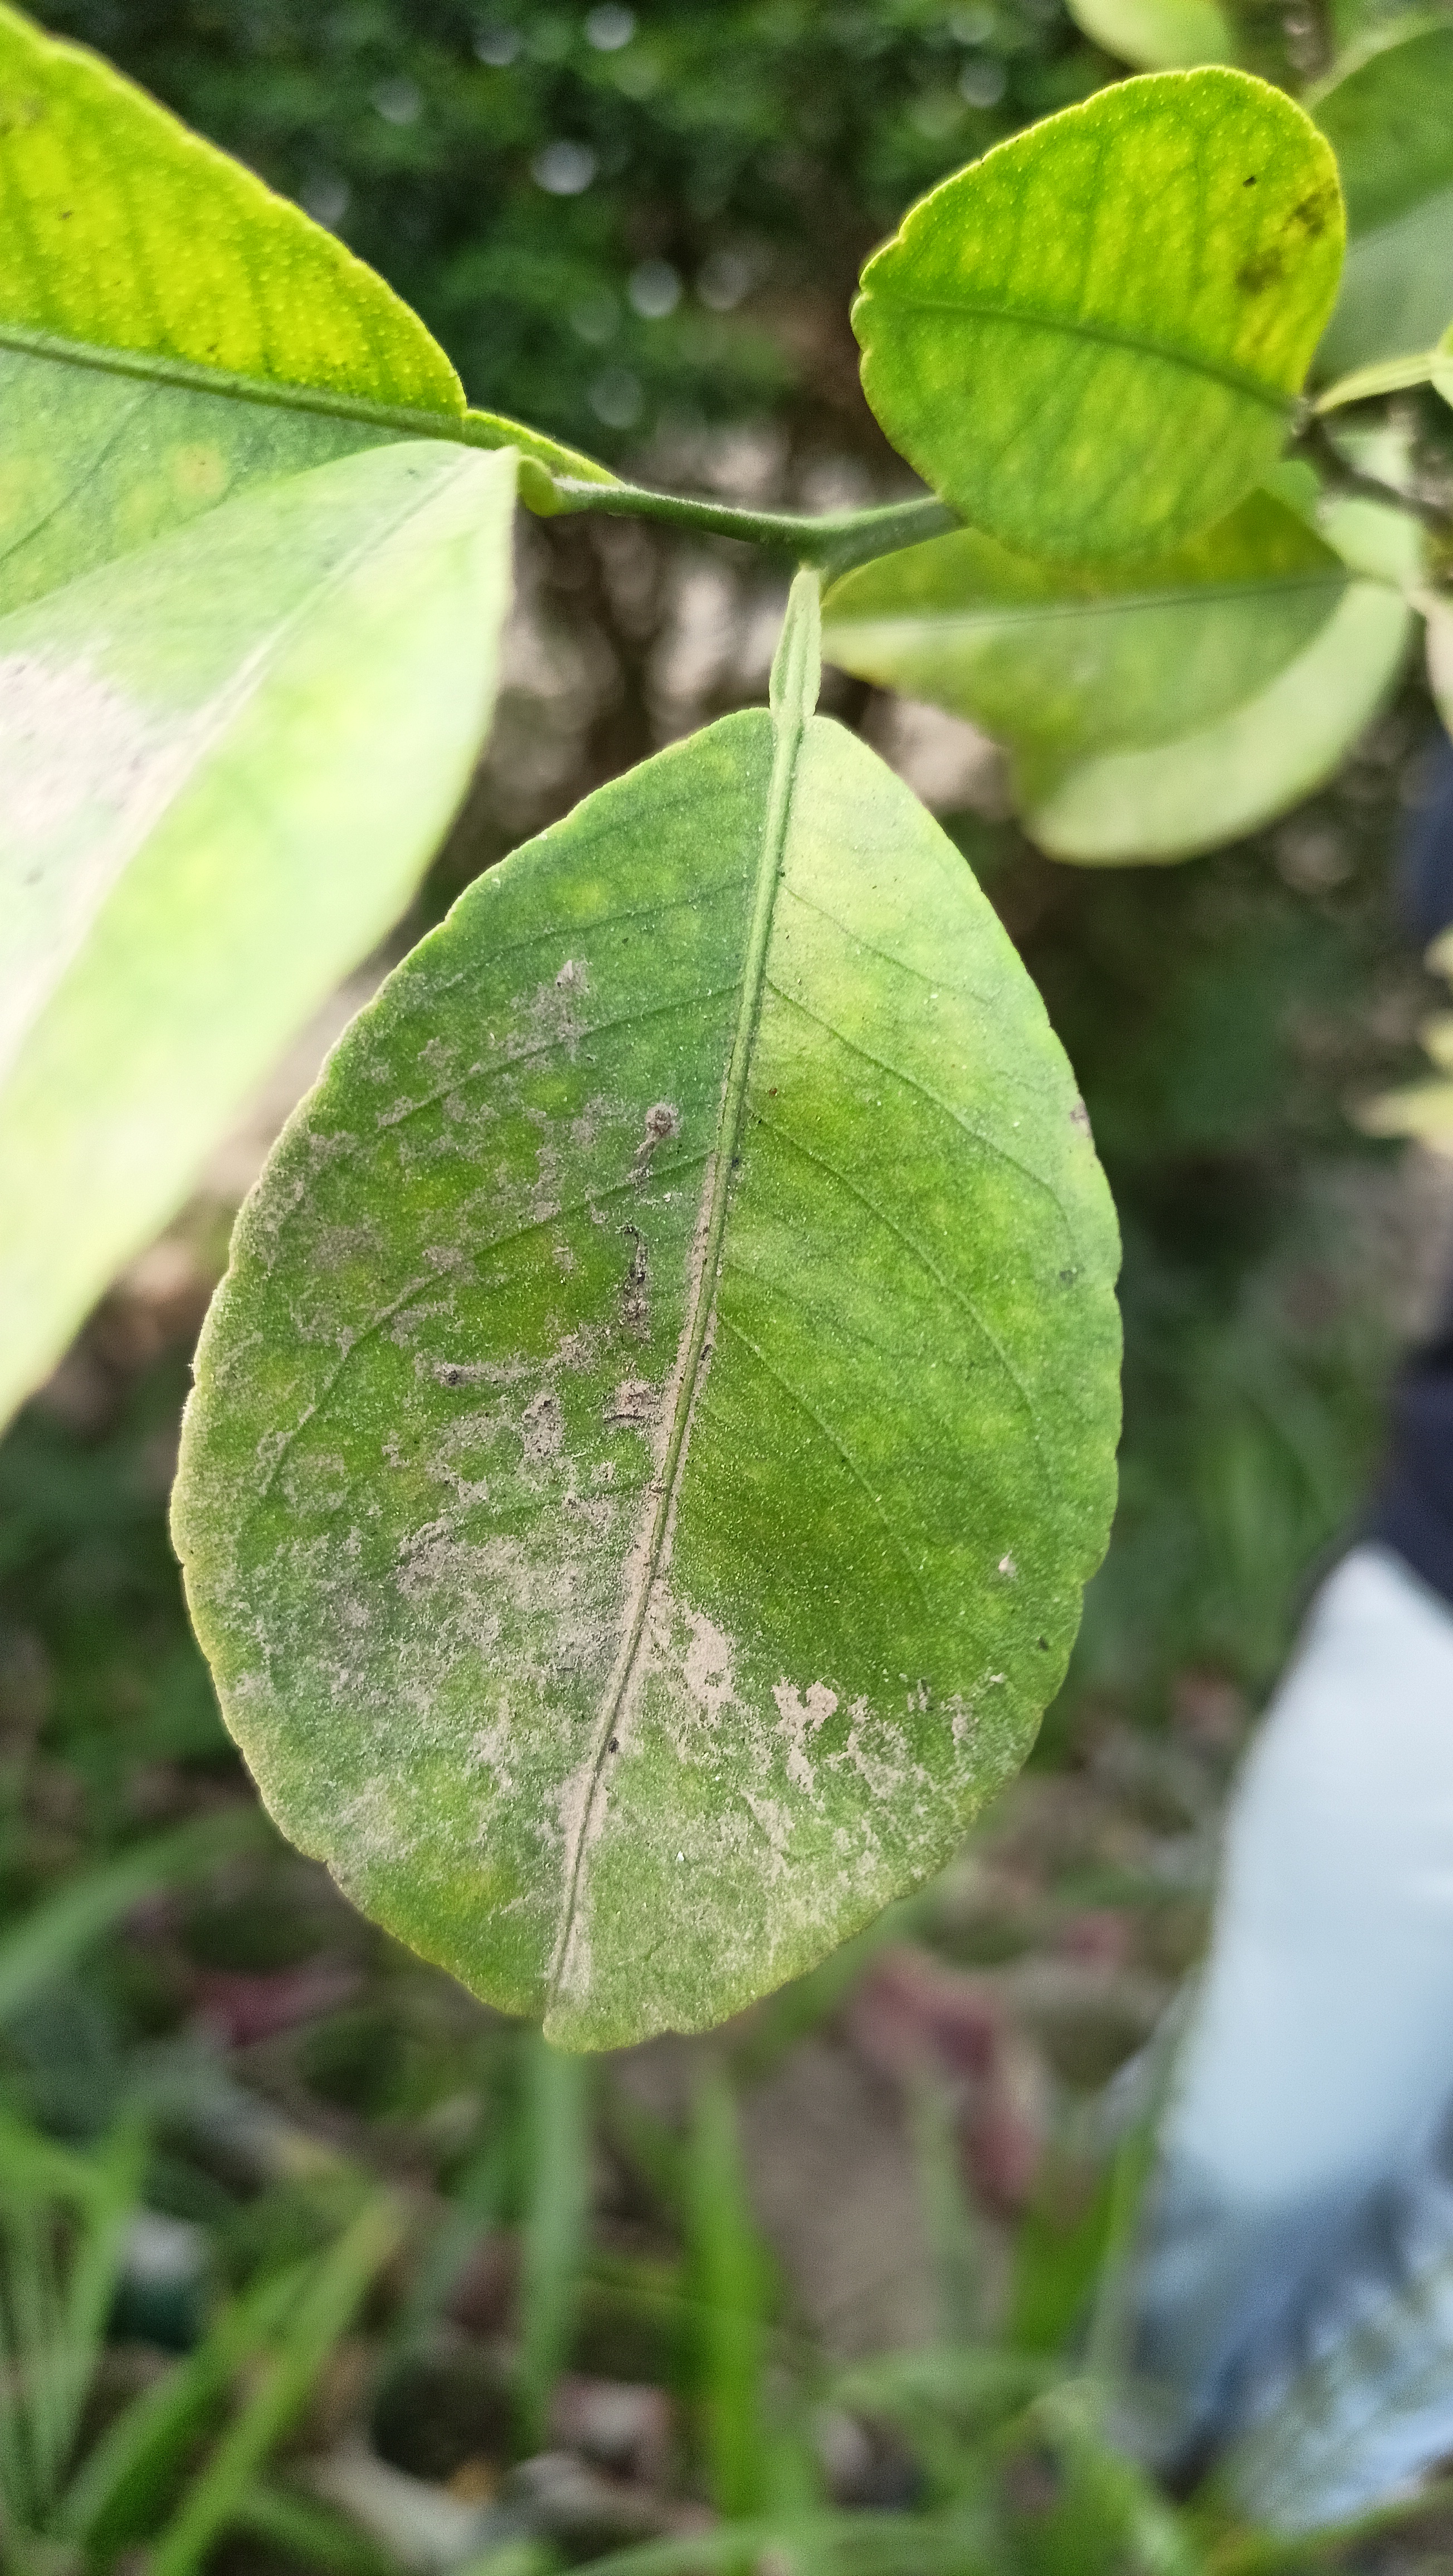
Mandarin leaf variety: China Mishti